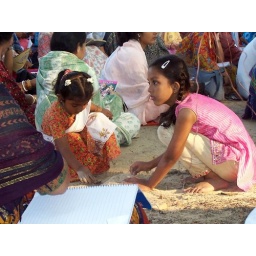
Vaishnavi girls playing in the sand during a lecture